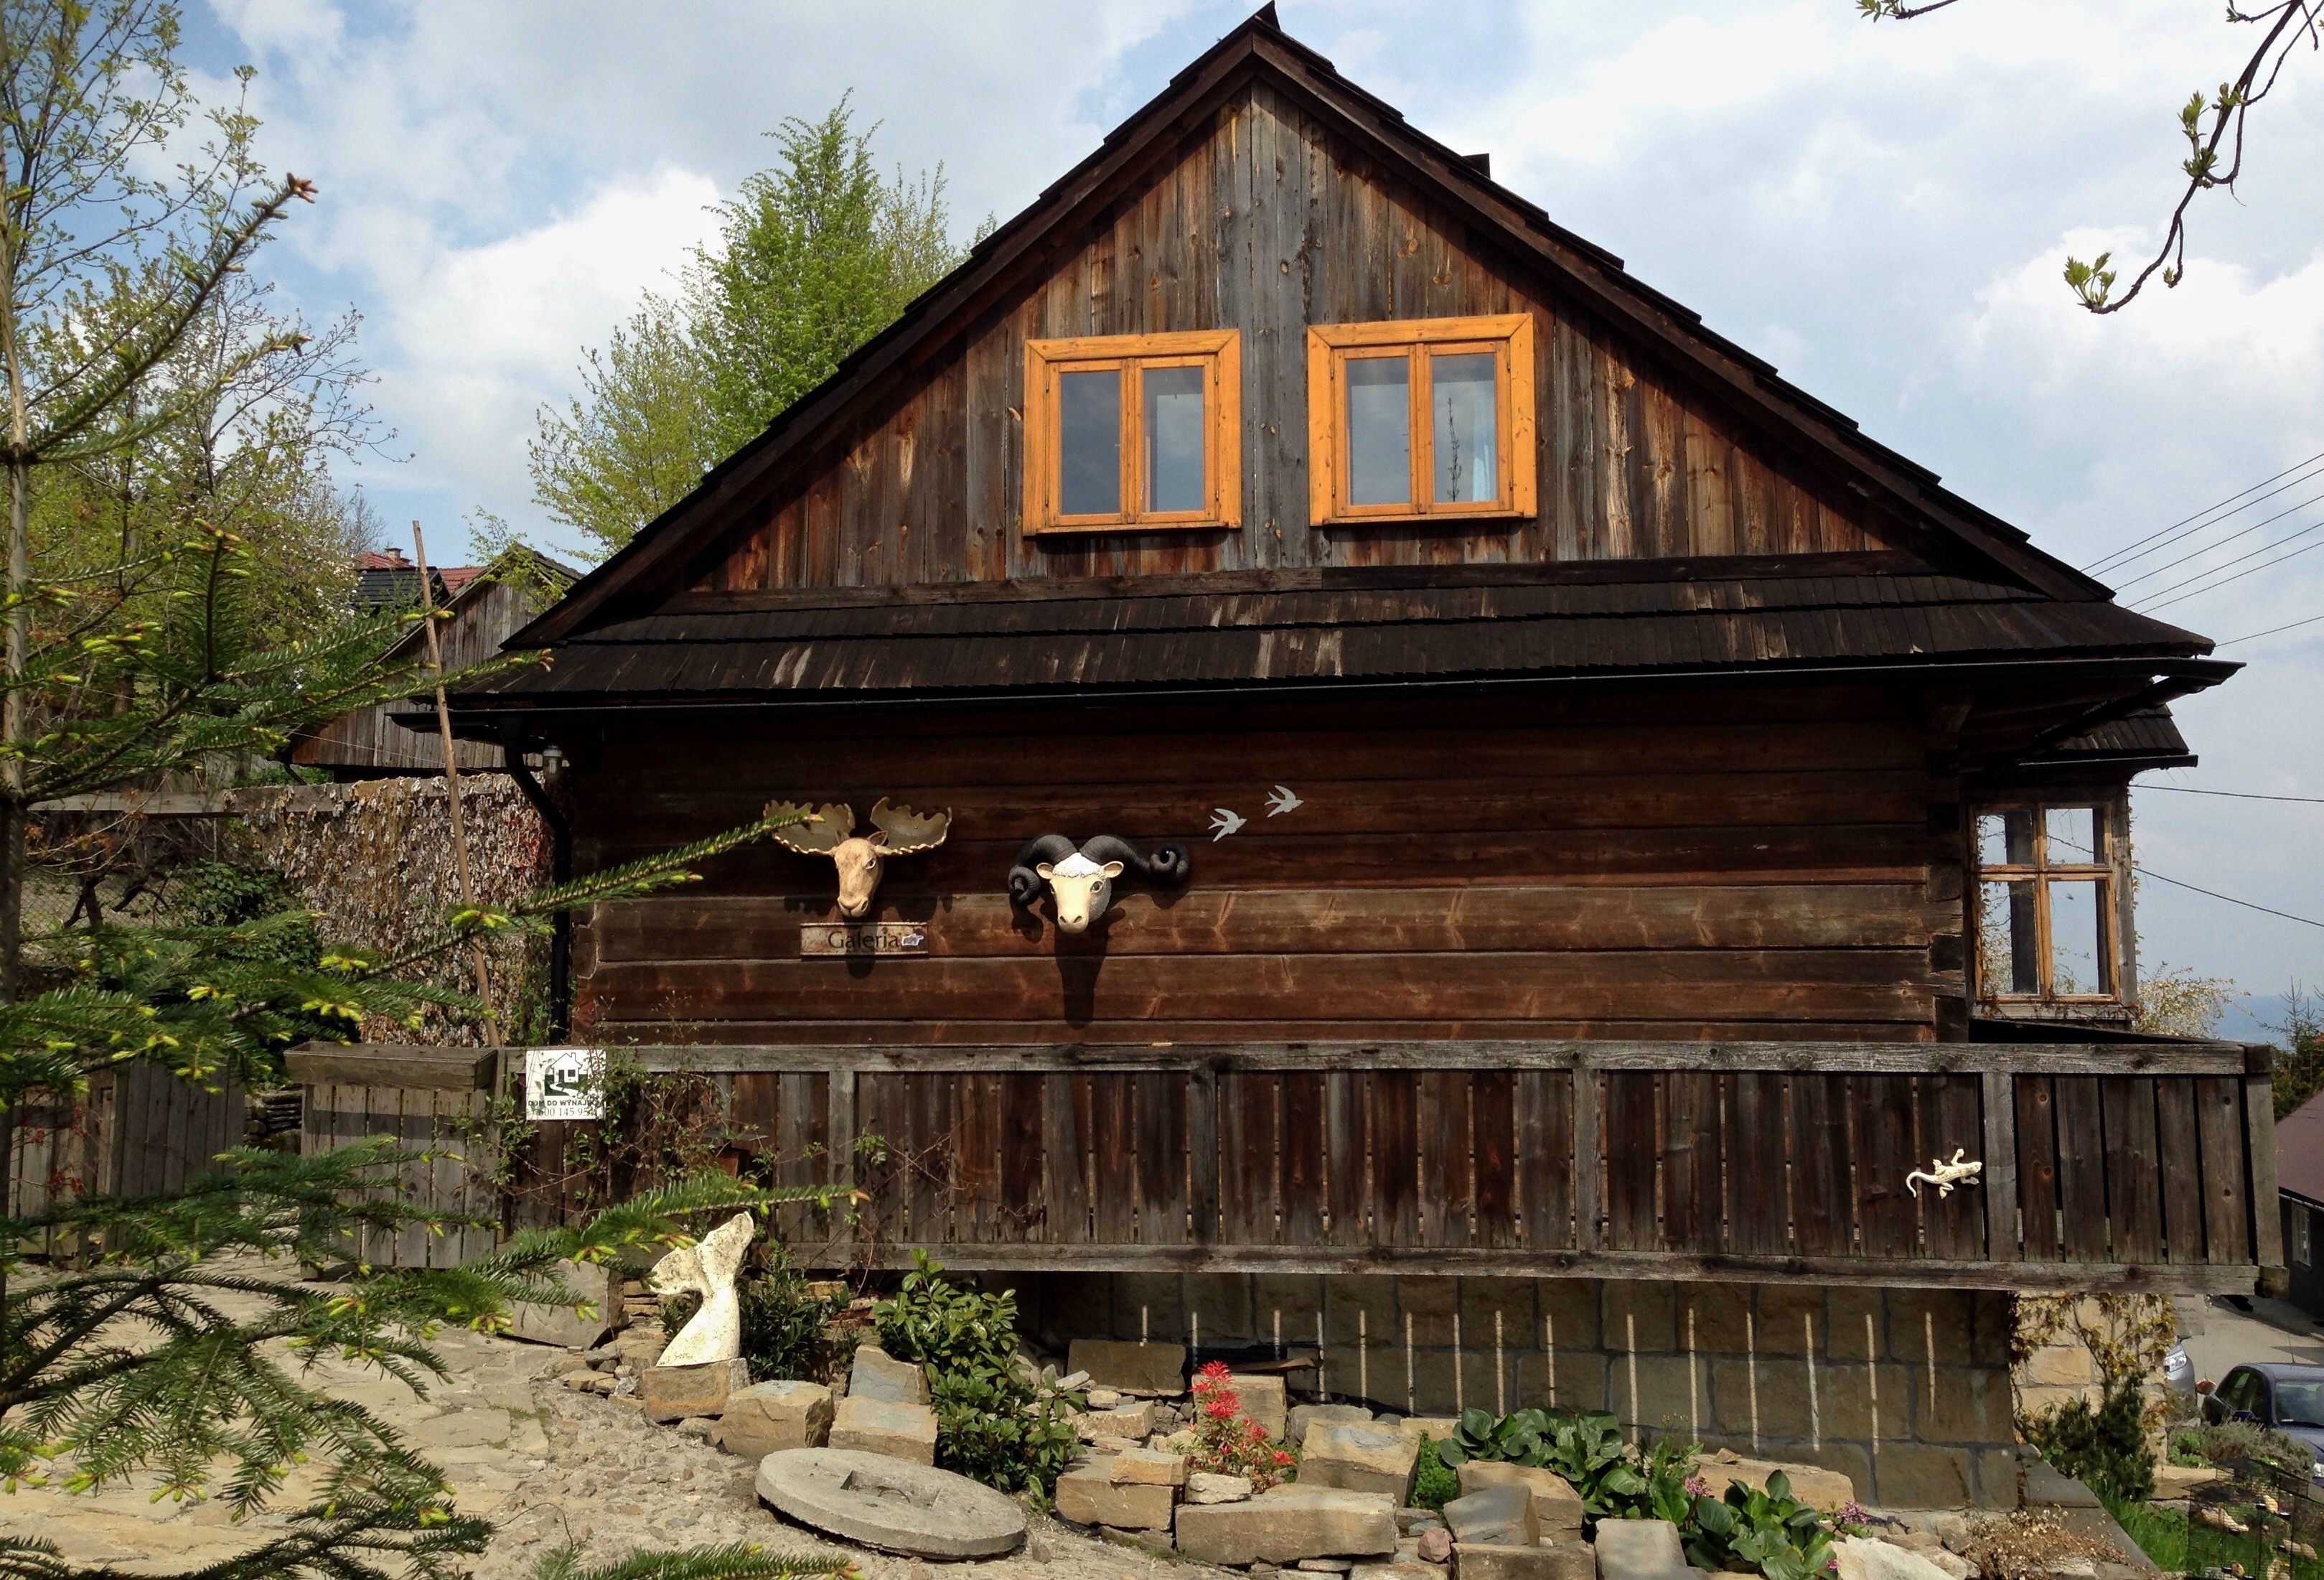
architecture, wood, house, building, home, monument, hut, village, cottage, facade, chapel, place of worship, temple, poland, shrine, history, estate, log cabin, superstructure, monuments, old buildings, rural area, lanckorona, outdoor structure